Islamic embroidery

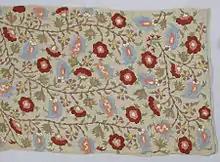
Turkish Mirror Cover with floral ornament based on Ottoman ceramics. A superstition warned against looking into a mirror at night. 18th century

A wide variety of embroidery techniques were used across the Islamic world, with an equally broad range of materials.